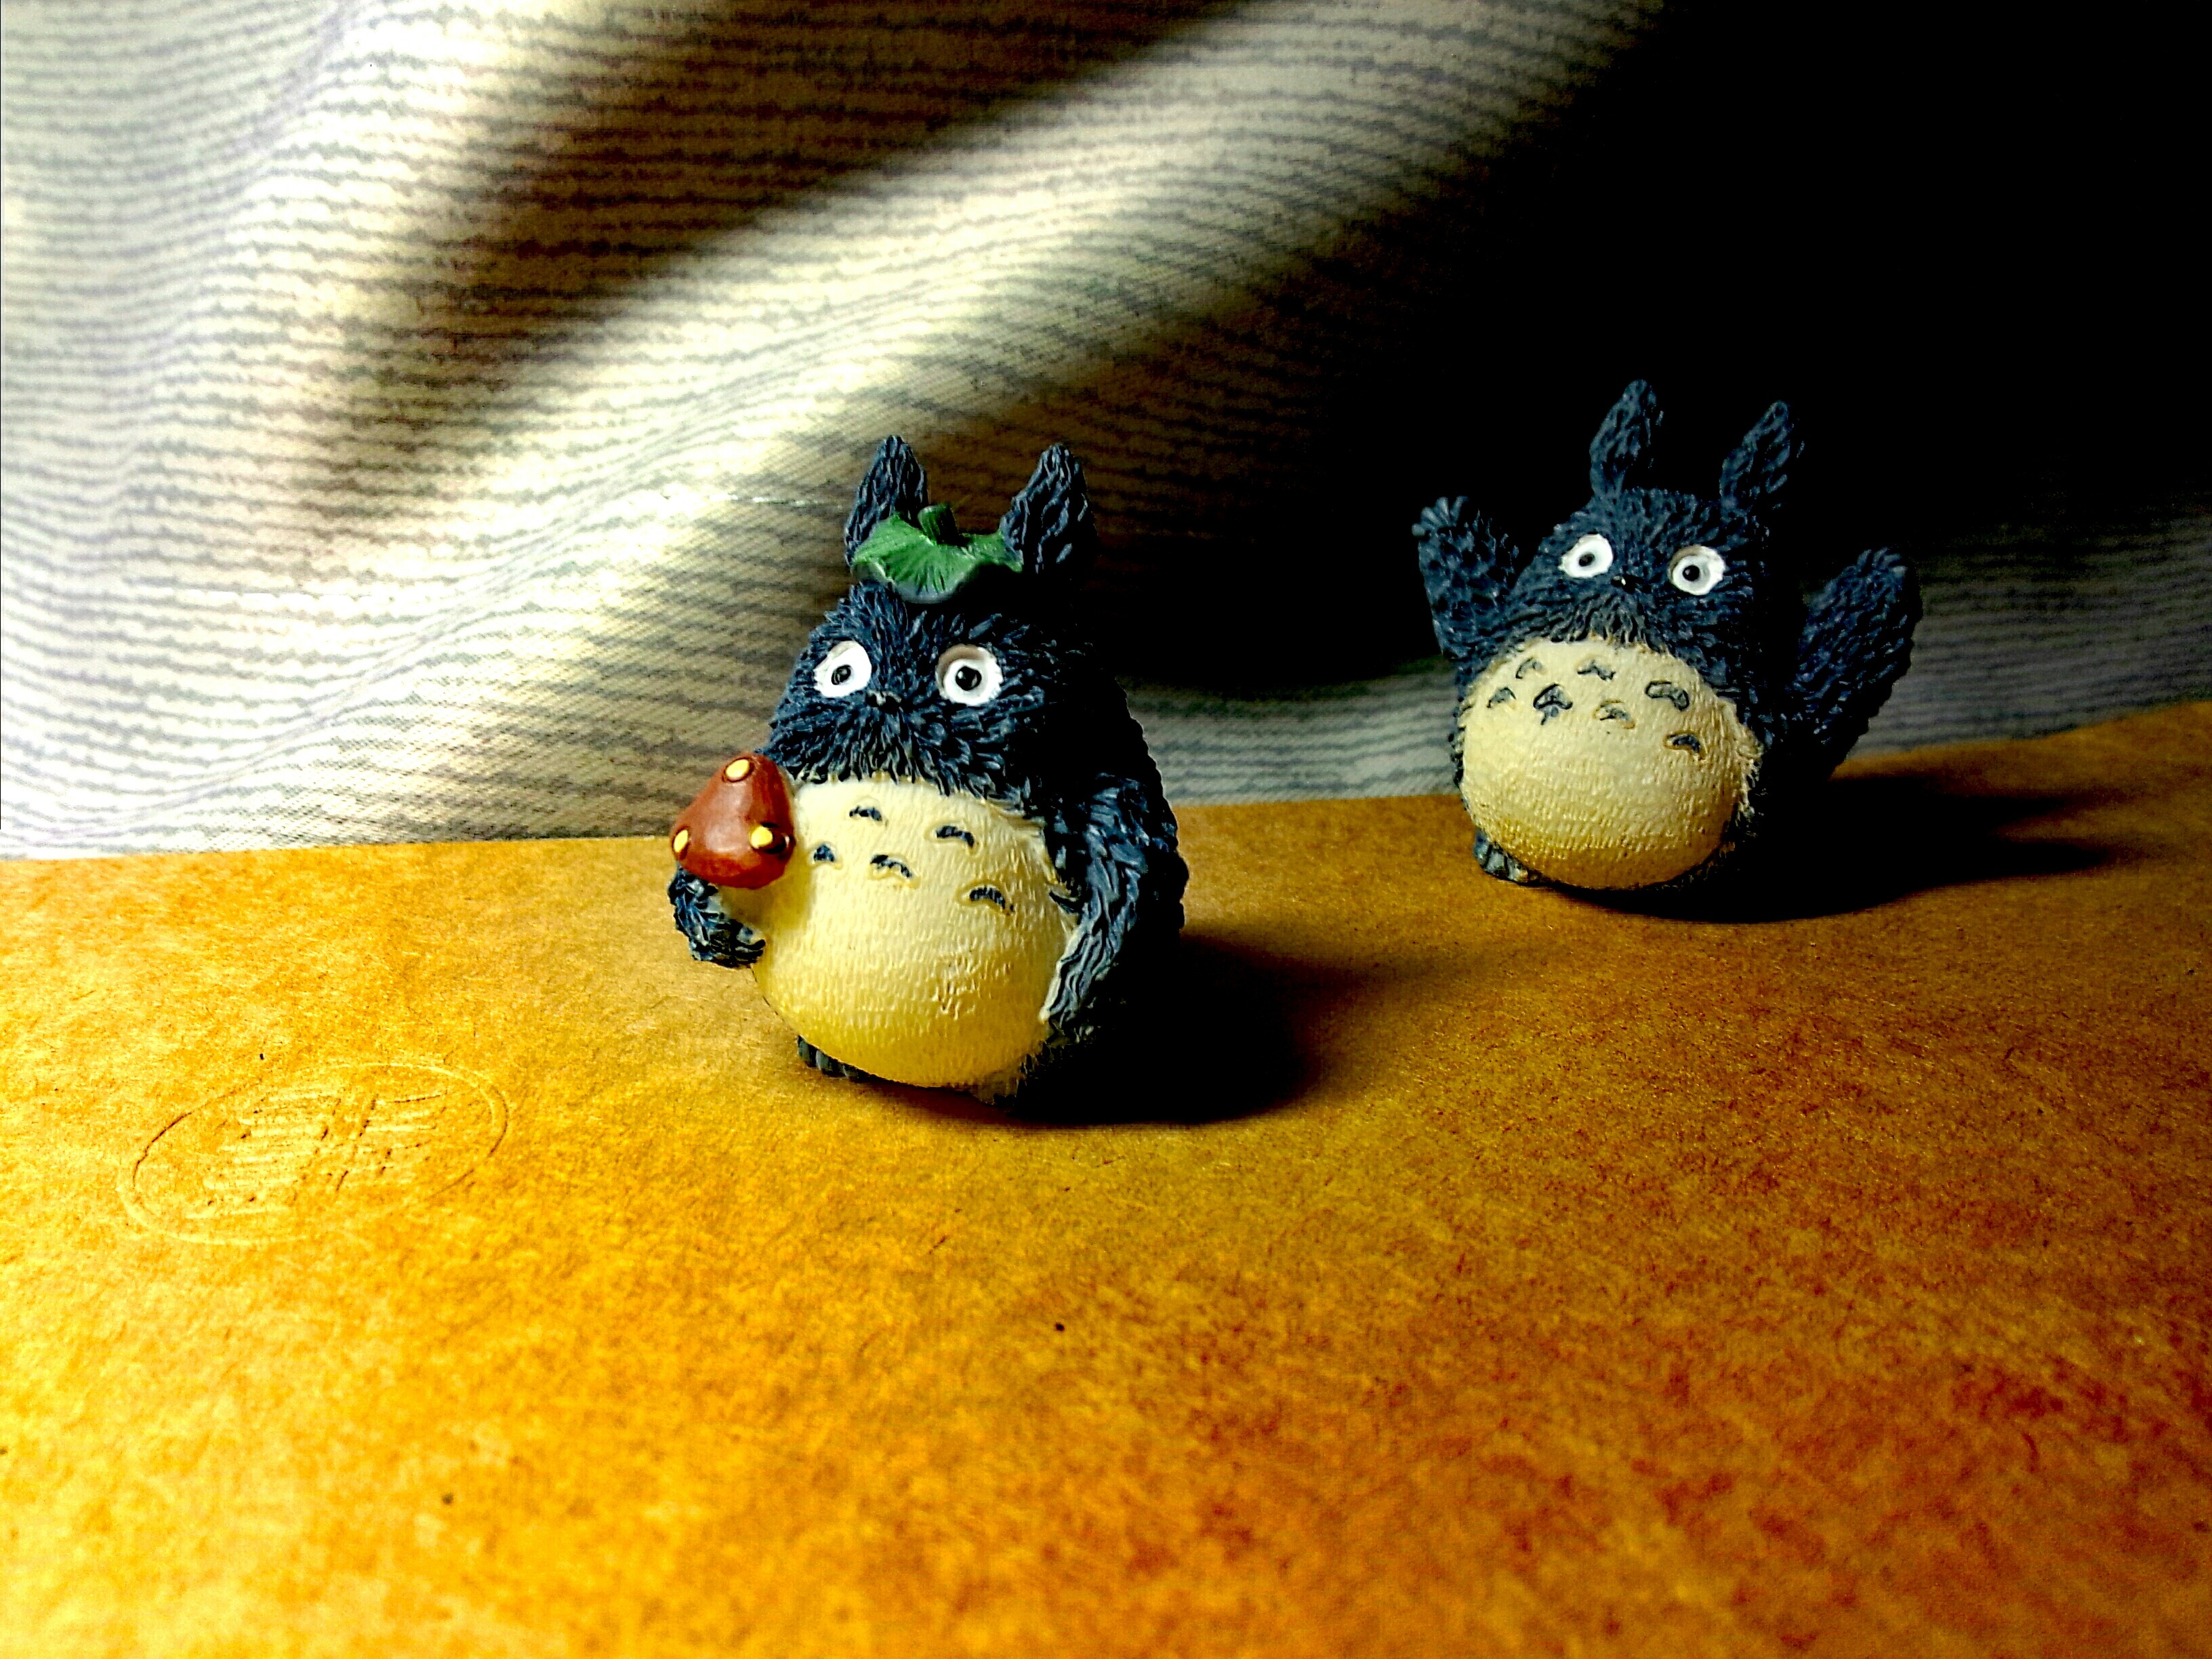
cute, insect, yellow, toy, still life, art, toys, pocket, macro photography, stuffed toy, chinchillas